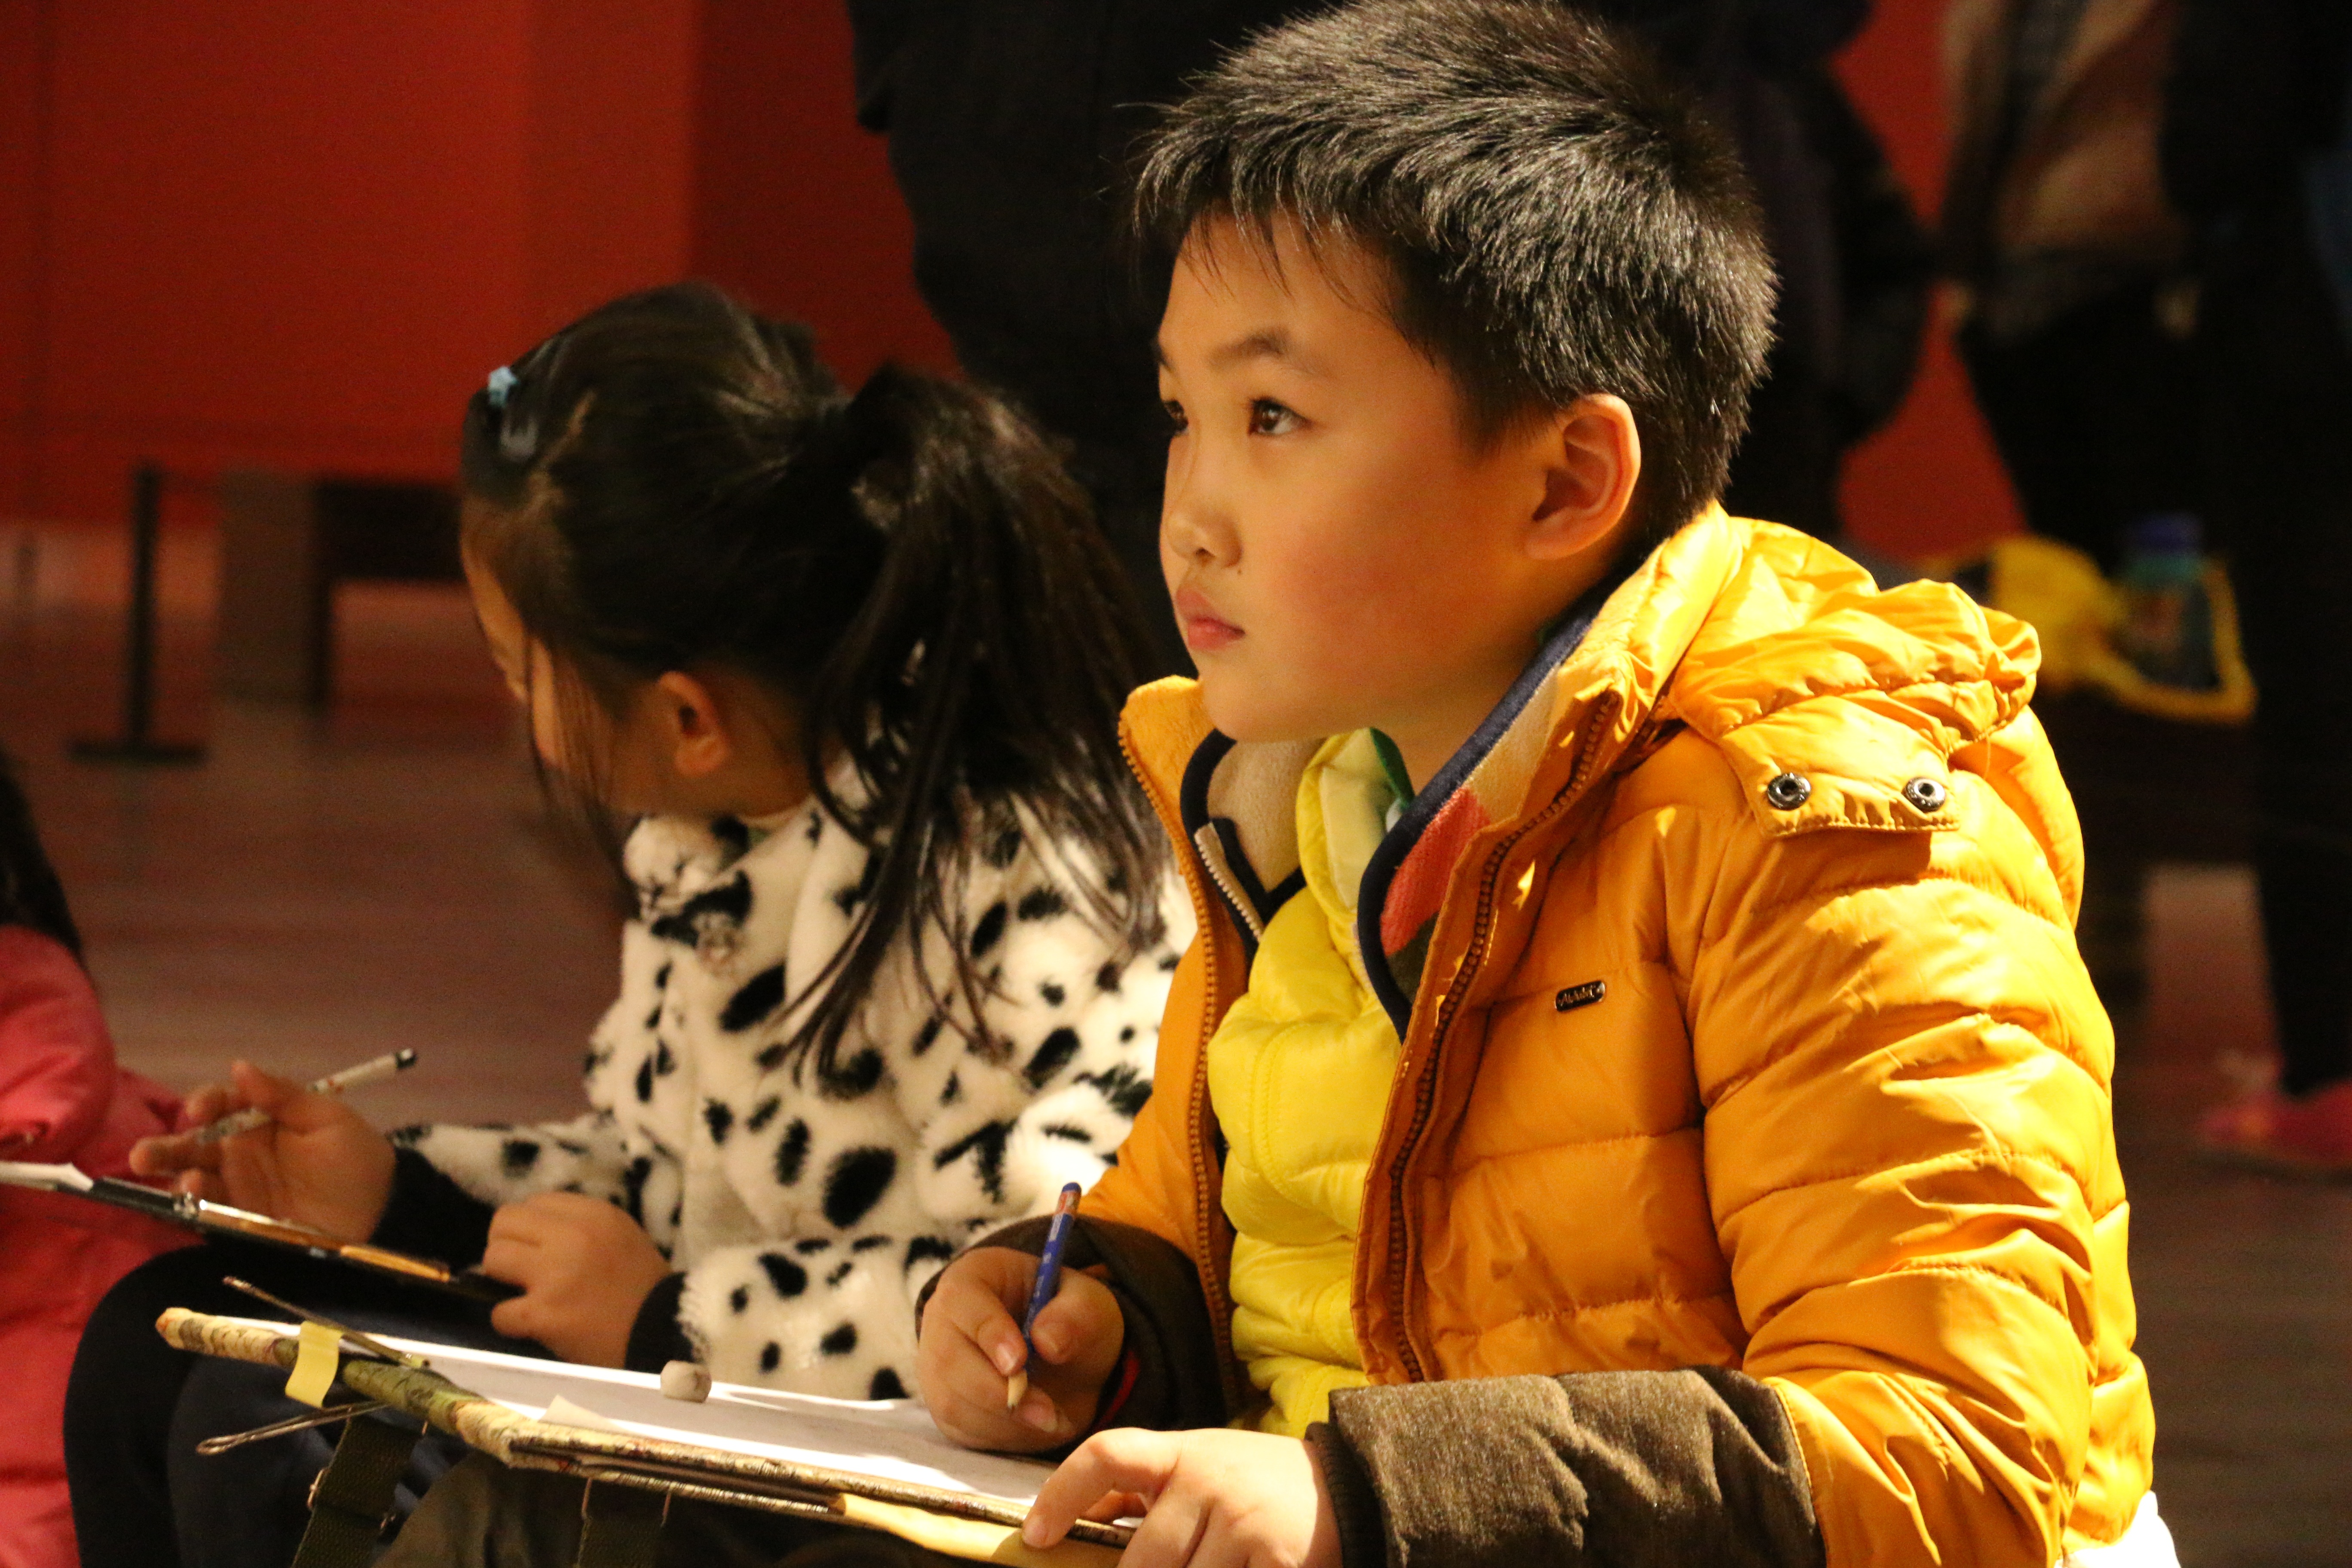
person, music, people, cute, audience, color, child, childhood, painting, performance, singing, schoolboy, entertainment, serious, performing arts, musical theatre